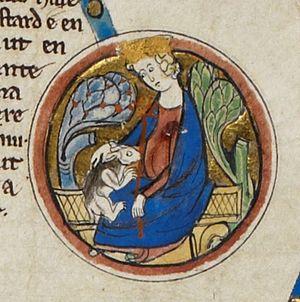
Miniature de Harold Pied-de-Lièvre dans une généalogie royale du XIIIe siècle.
La liste des monarques d'Angleterre réunit les rois et reines qui ont régné sur le royaume d'Angleterre de sa création au début du Xᵉ siècle jusqu'à sa disparition en 1707.